HMS Sheffield (C24)

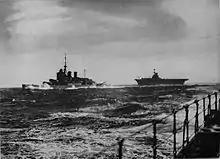
Force H: "Renown" and "Ark Royal", seen from "Sheffield."

Following the sinking of the armed merchant cruiser by "Scharnhorst" and "Gneisenau" off Iceland on 23 November, "Sheffield" was ordered to set out from Loch Ewe with three destroyers to take part in the search for the German force. "Sheffield" took part in a tight cruiser patrol line that blocked the return path to Germany but the German ships took advantage of the heavy weather and broke through the patrol line undetected to return home. In April 1940, "Sheffield" had returned just in time from a refit to get involved in the Norwegian Campaign. When in the evening of 7 April news was received of a massive German naval operation, she set out from Scapa Flow as part of the Home Fleet under the command of Admiral Charles Forbes. On 9 April Forbes detached five cruisers including "Sheffield" and seven destroyers from the Home Fleet to attack the German forces at Bergen. The force had to abort its mission when attacked by 47 Junkers Ju 88 and 41 Heinkel He 111 bombers. The bombers sank the destroyer and damaged two cruisers. On 14 April the cruiser was part of a covering force for the Allied Namsos campaign and on 23 April transferred part of the 15th Infantry Brigade for the Åndalsnes landings. The landings were not successful and in the night of 30 April "Sheffield" assisted in the evacuation of British troops from Åndalsnes and Molde. On 9 May, "Sheffield" sortied into the North Sea with the light cruiser to cover operations against a German mine-laying operation; when the German invasion of France started on 10 May, she was ordered south. During the Dunkirk evacuation, she was stationed with the 18th cruiser squadron in the Humber estuary.